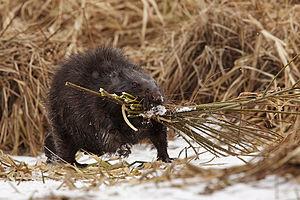
Le Castor d’Europe, Castor commun ou Castor d’Eurasie est une espèce de mammifères de la famille des Castoridae. C’est le plus grand des rongeurs aquatiques autochtones d’Eurasie et de l’hémisphère nord.